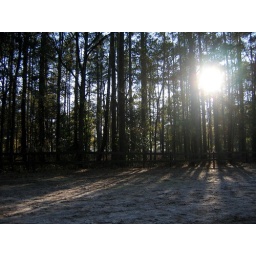
the older guys went for a walk in hitchcock woods, which has a lot of horse trails and trees